Hashemite University

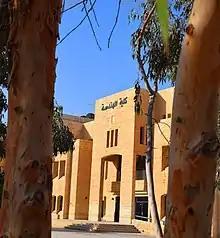
Faculty of Engineering

The Faculty of Engineering was established in August 1998. The faculty offers undergraduate and graduate degrees in eight programs. The bachelor's degrees are in Architecture, Civil, Electrical, Industrial, Biomedical, Mechanical, Computer, and Mechatronics Engineering. The Master programs offered by the faculty are Mechanical and Civil Engineering, Energy Systems, Maintenance Management, and Testing Technology. On 28 August 2018, the faculty fulfilled the criteria of Accreditation Board for Engineering and Technology (ABET).